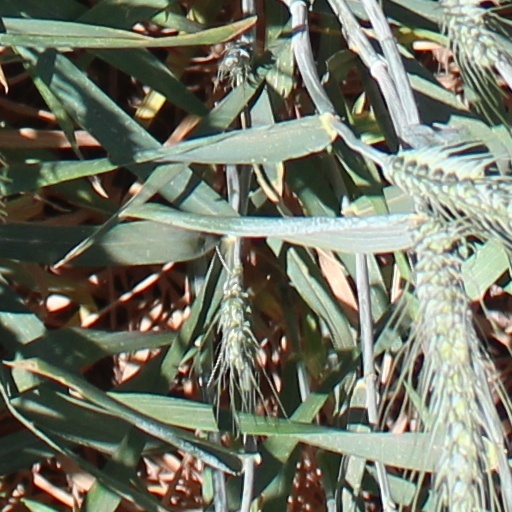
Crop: wheat